Lisbon Book Fair

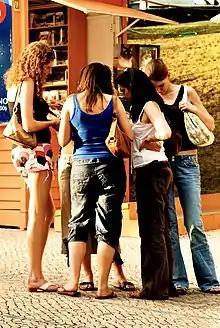
Girls at the Lisbon Book Fair, 2006

The Lisbon Book Fair ("Feira do Livro de Lisboa") is a book fair held annually in Lisbon, Portugal. It is held at the Eduardo VII Park.